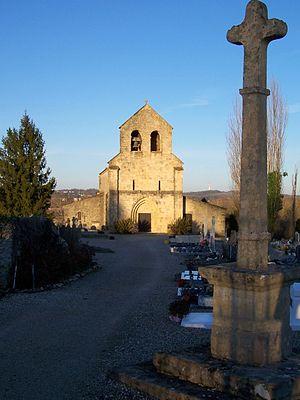
Église de Saint-Loubert (Gironde, France)
Saint-Loubert est une commune du Sud-Ouest de la France, située dans le département de la Gironde, en région Nouvelle-Aquitaine.